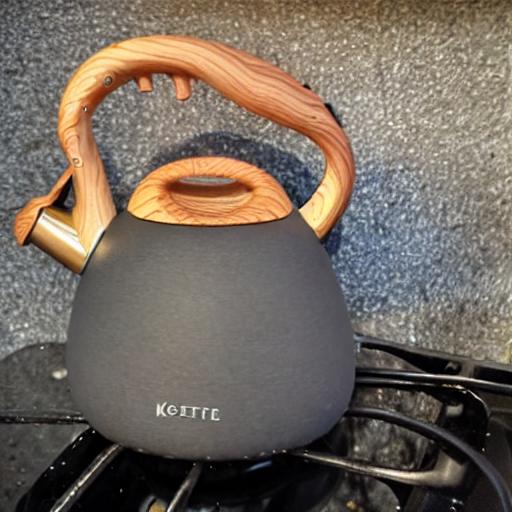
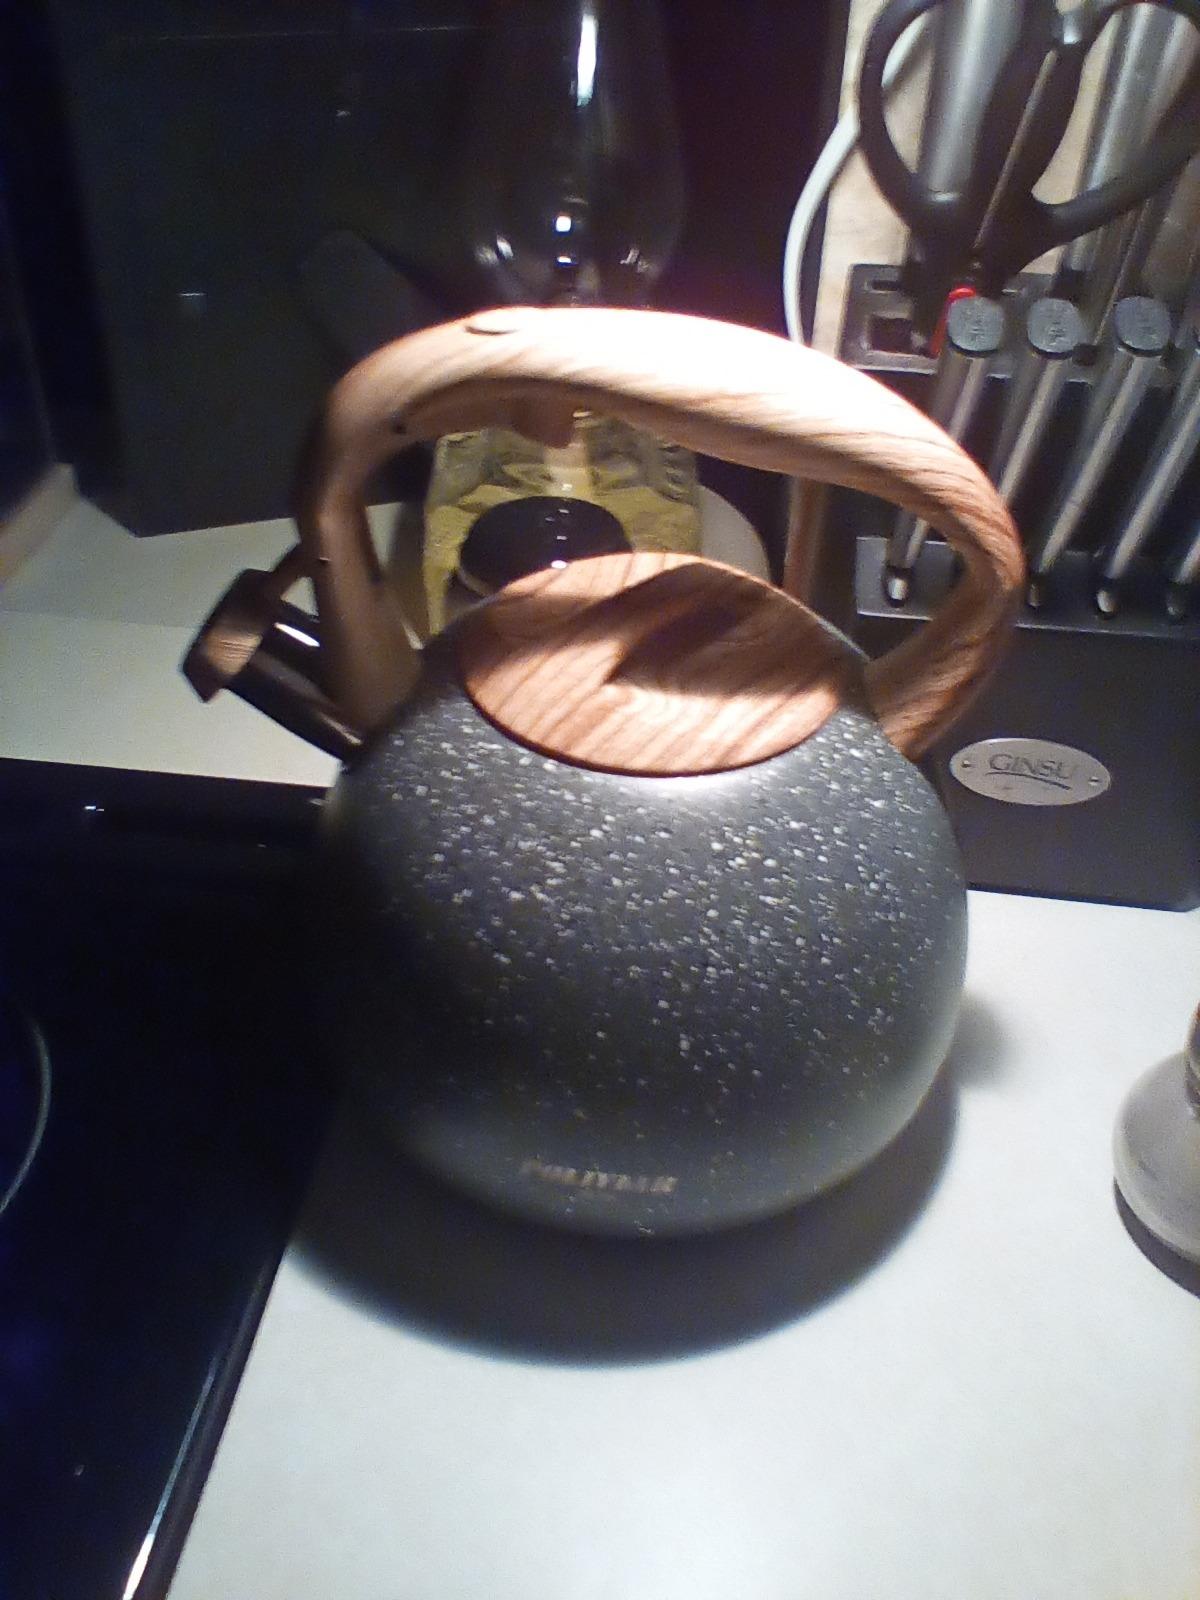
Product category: items_kettle
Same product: no